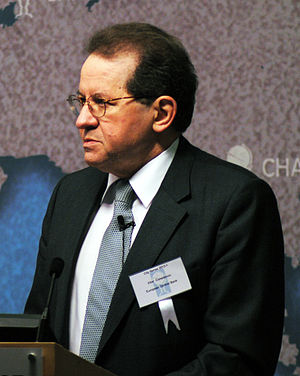
Vítor Constâncio
Vítor Manuel Ribeiro Constâncio er en portugisisk økonom og politiker, tidligere generalsekretær for Socialistisk Parti, i dag næstformand for Den Europæiske Centralbank siden 2010. Constâncio er uddannet i økonomi fra Universitetet i Lissabon.